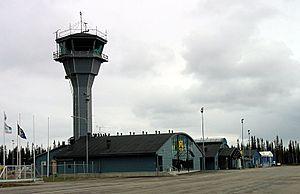
L'aéroport de Kittilä est situé à Kittila en Finlande.